Bottendorf

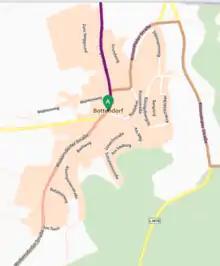

Bottendorf is a district in the "Gemeinde" of Burgwald, located in Waldeck-Frankenberg, Hesse, Germany. According to the 2011 census, the population is roughly 1,950 individuals. With an area of 1.53 km, the population density of Bottendorf is 1,274/km.